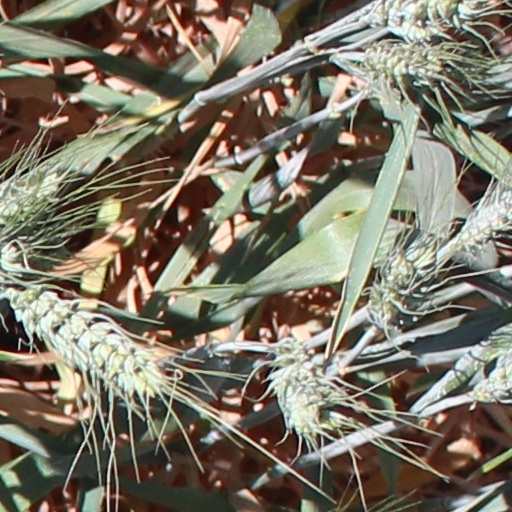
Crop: wheat